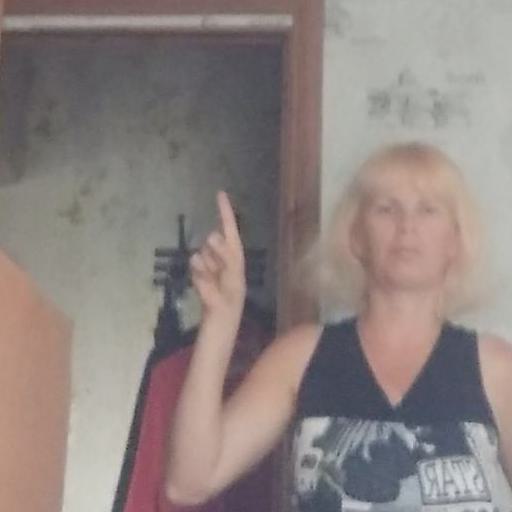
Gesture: one